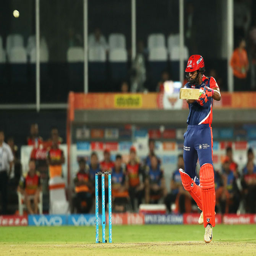
cricket player made a valiant 50 not out but could not take his team across the line